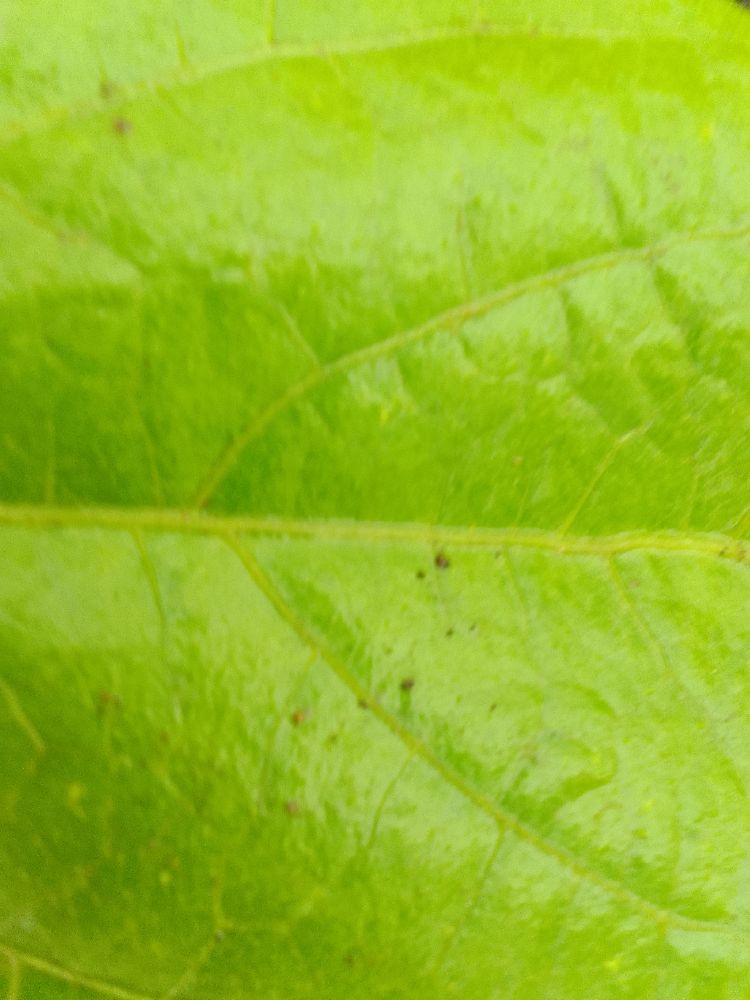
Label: healthy